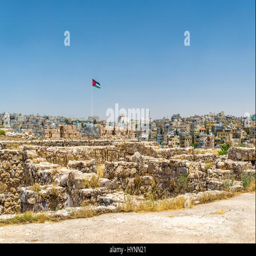
cityscape of downtown from country